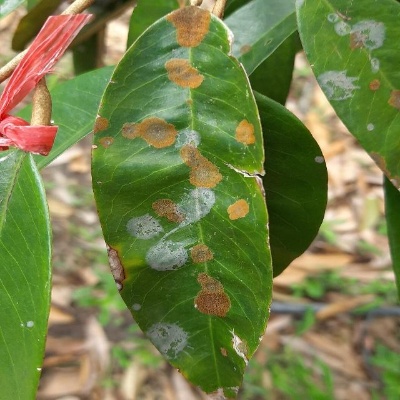
Label: Leaf_Algal